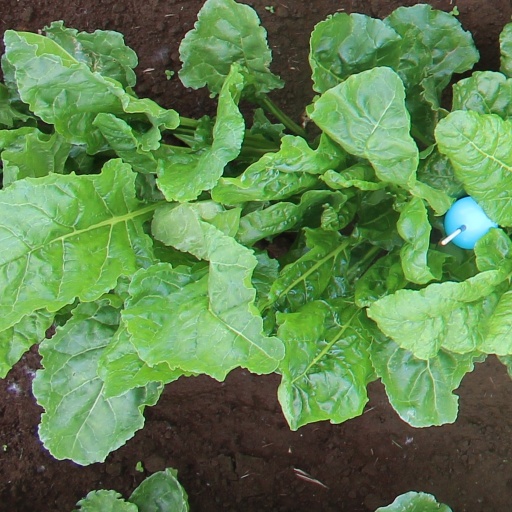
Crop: sugar beet